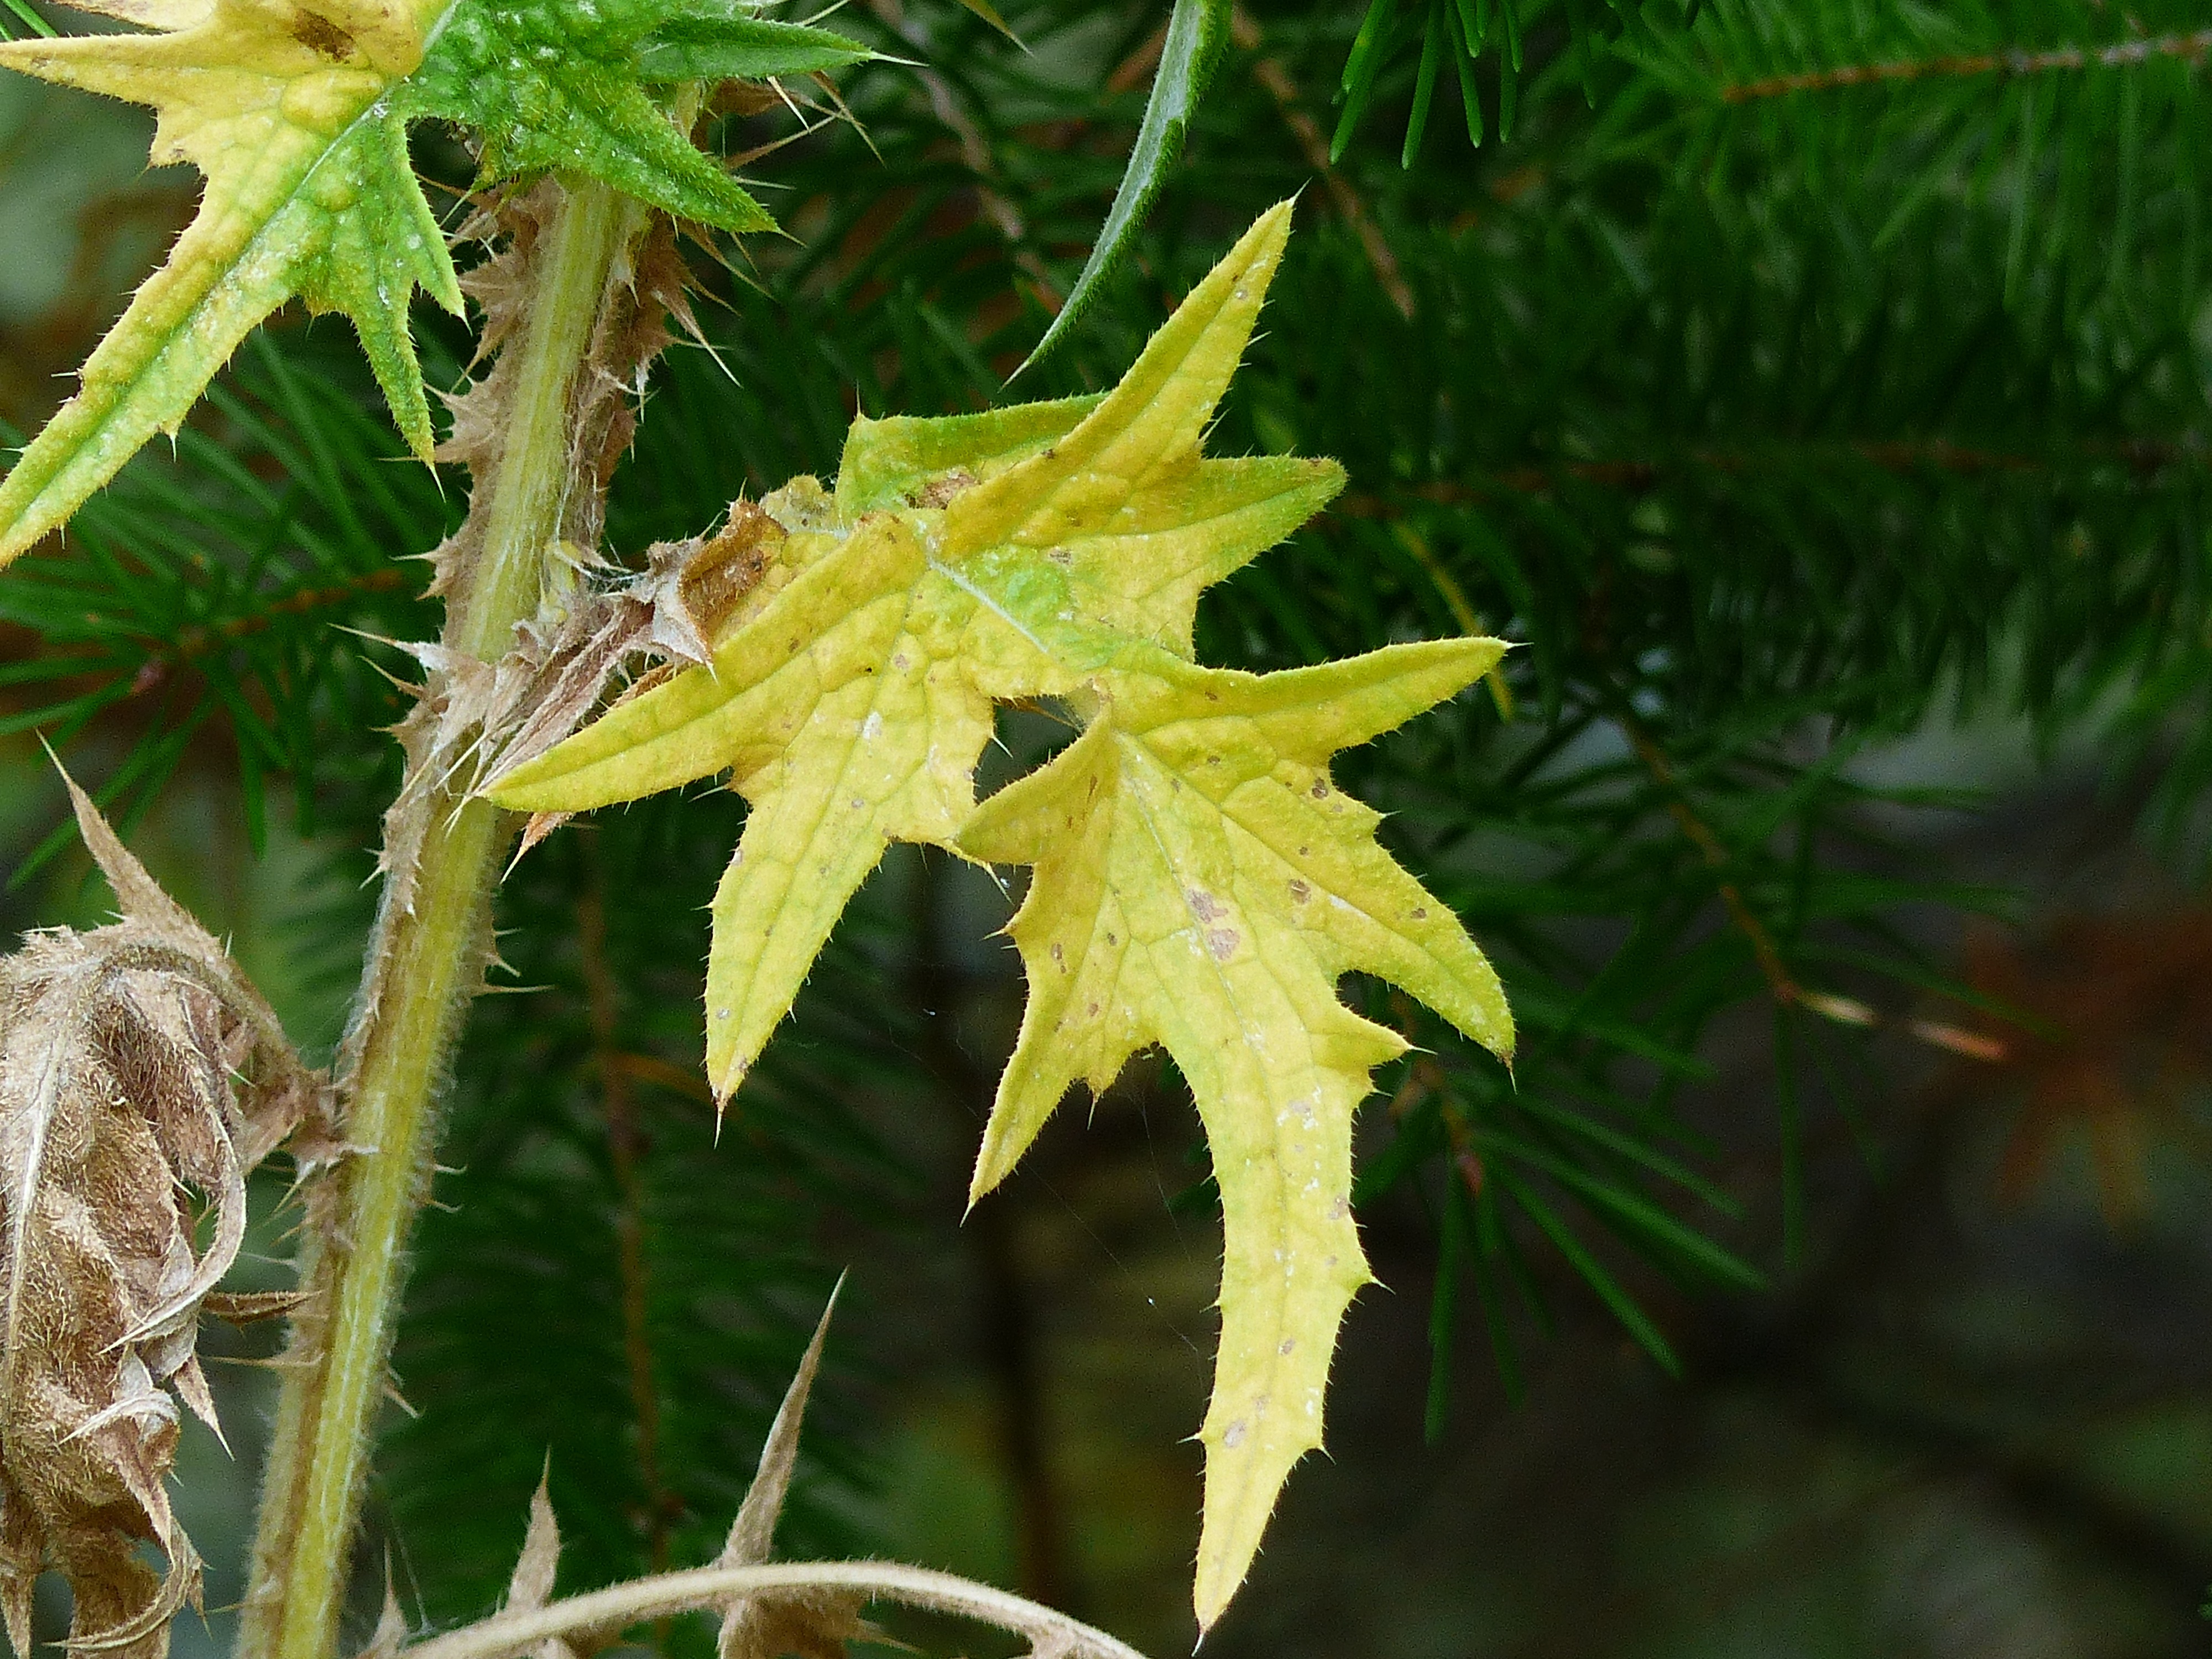
tree, nature, branch, plant, leaf, flower, frost, green, produce, autumn, botany, flora, maple tree, close up, wild plant, shrub, thistle, macro photography, flowering plant, woody plant, land plant